Sauber C34

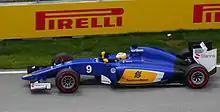
Marcus Ericsson during the Canadian Grand Prix

The car was launched online on 30 January 2015 on the team's website, and it proved to be a vast improvement over the C33. In the opening round of the season, in Australia, the Saubers qualified in eleventh and sixteenth places, with rookie Felipe Nasr ahead of his teammate Marcus Ericsson. They ended, respectively, in fifth and eighth positions. They would score again in the third round, in China, when Nasr finished in eighth place and Ericsson in tenth. Subsequently, the car's competitiveness seemed to decline, mostly due to the financial problems of the team. At the , Sauber introduced a new aerodynamic package.